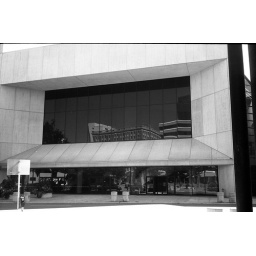
I saw the distorted reflection of the buildings in all of these large, glass panes on this building.